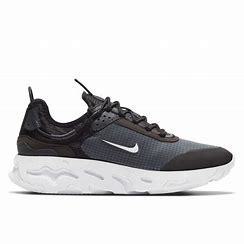
Brand: Nike
Model: React Live